1987 African Cup of Champions Clubs final

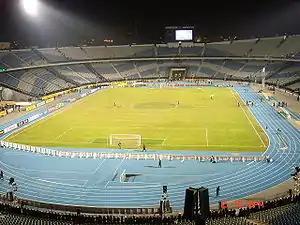
Cairo International Stadium hosted the podium where Al Ahly lifted the trophy

The 1987 African Cup of Champions Clubs final was the final of the 1987 African Cup of Champions Clubs.